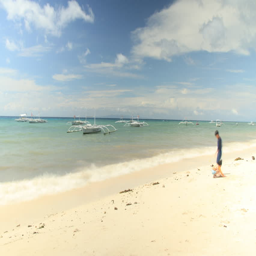
a time - lapse of kids playing on a beach